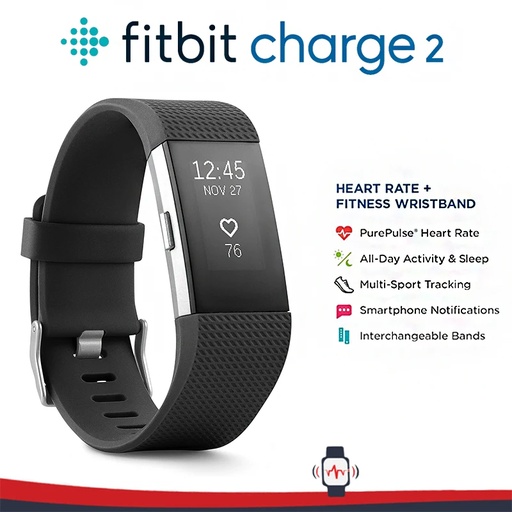
Fitbit Charge 2™ Smart Fitness Wristband – Heart Rate, Sleep & Activity Tracker with Call Notifications, GPS Sync
Fitbit Charge 2™ smart wristband tracks heart rate, steps, calories, and sleep. Features call & text notifications, GPS sync via smartphone, and multi-sport tracking. Compatible with iOS & Android for 24/7 fitness and health monitoring.
Brand: Zorelie.co
Category: Health & Beauty > Health Care > Biometric Monitors > Activity Monitors